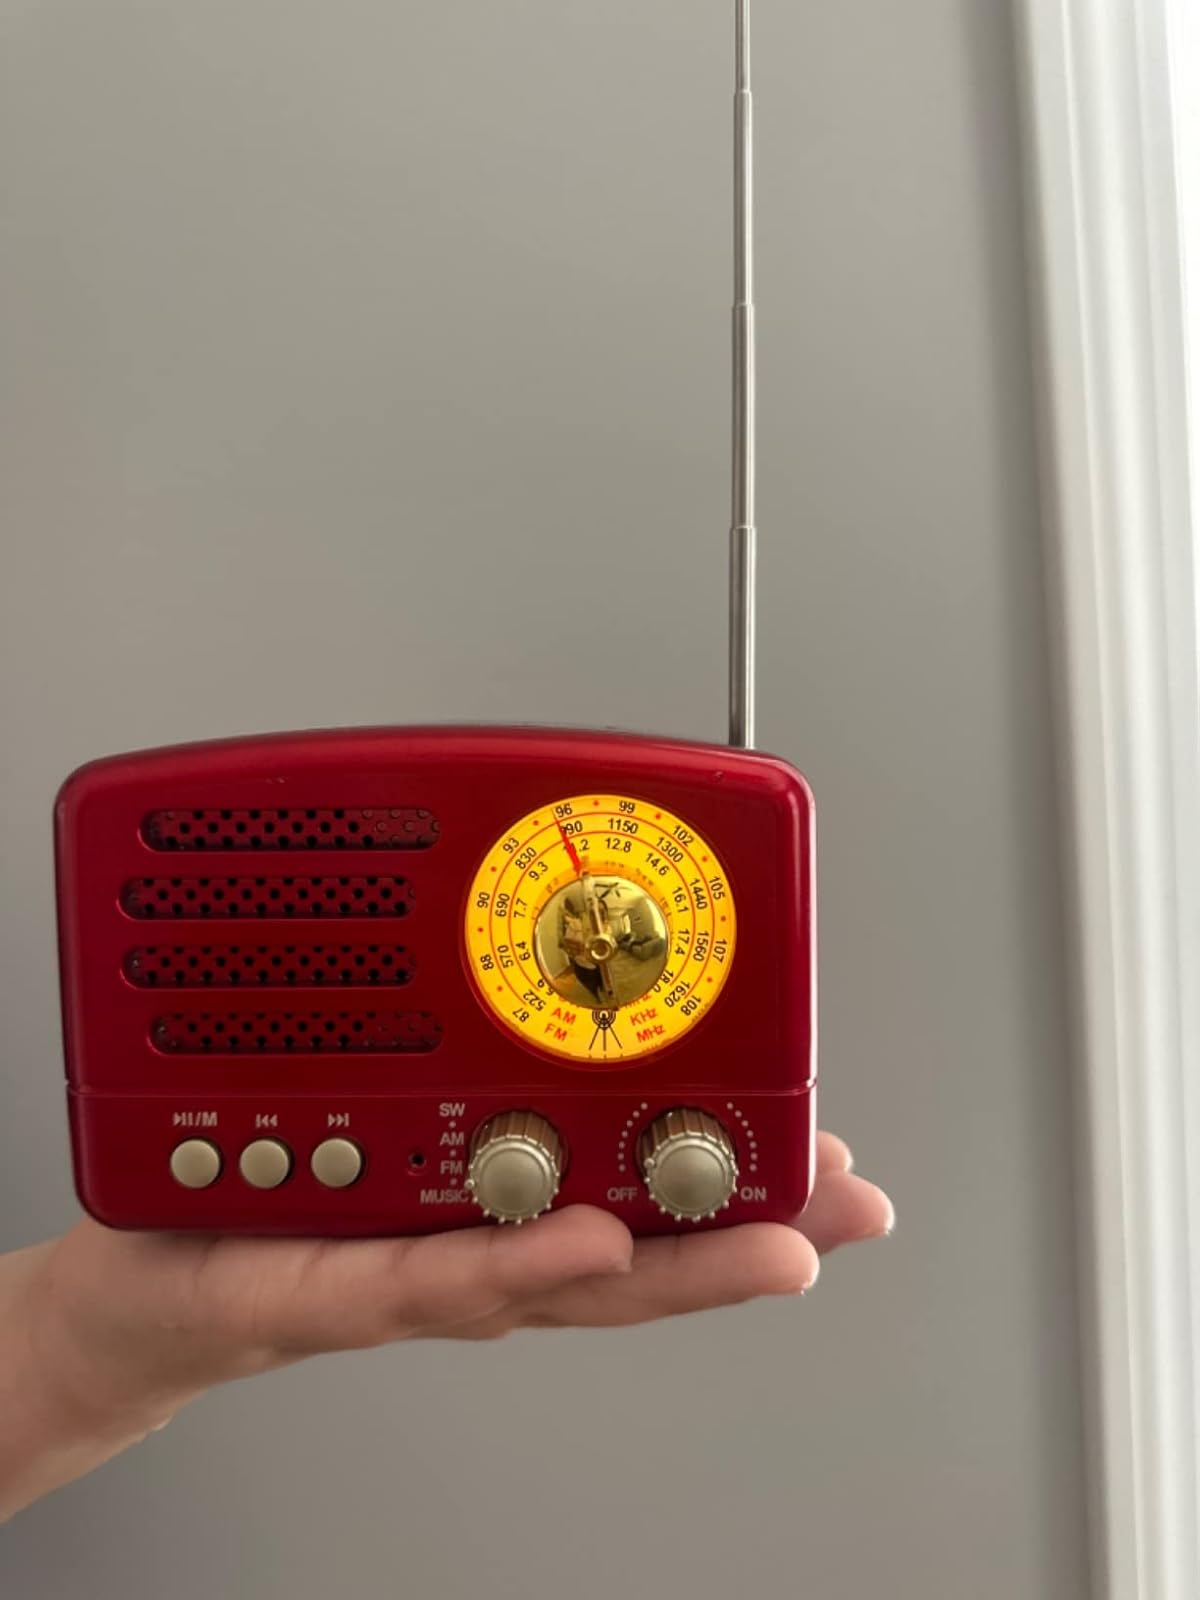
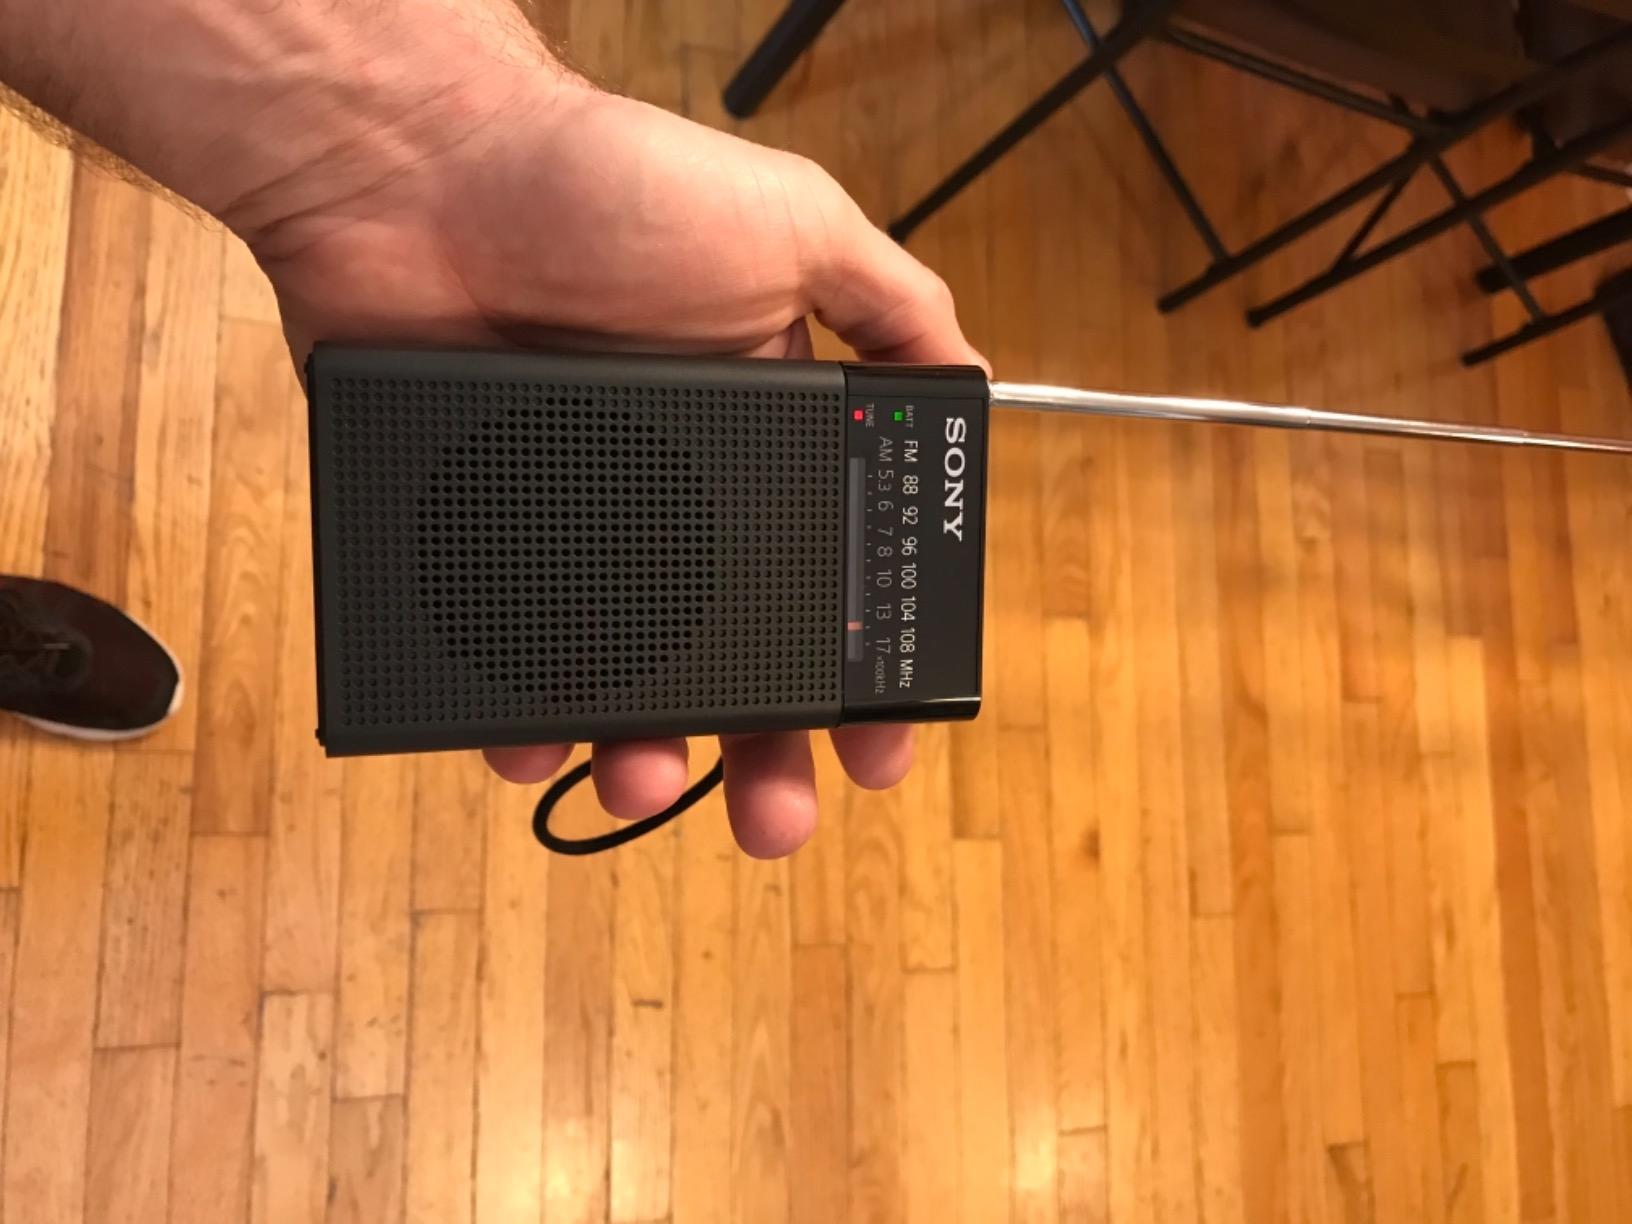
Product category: radio
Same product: no